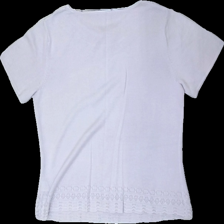
View: back
Type: Top
Category: Ladies
Brand: Missing
Colors: Pink
Material: 100% acrylic
Pattern: Embroidered
Cut: Regular, C-collar
Season: All
Stains: Minor
Price range: 50-100
Recommended usage: Export